Brigate Garibaldi

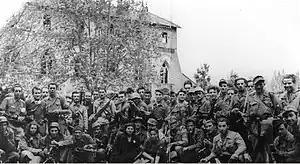
at the castle of Pavia, 25 April 1945

During this final phase, the Garibaldini formations, organized in "Divisions" and "Groups of Divisions" (like the grouping of Valsesia, Verbano and Ossola led by Moscatelli and Gastone), which had a central role in fights among the various cities of northern Italy. Mountain partisan brigades went to the plains and marched on the main centres, while the insurrection strike was proclaimed in the urban nuclei and GAP and SAP divisions began to fight. In Liguria, the Divisions of "Chichero" played an important role in the liberation of Genoa and impede the destruction of the harbour, accepting the surrender of German forces led by general Günther Meinhold. In Piedmont, Garibaldi Divisions of Pompeo Colajanni "Barbato", Vincenzo Modica and Giovanni Latilla "Nanni" entered in Turin together with the autonomous of "Mauri", while the Divisions "Pajetta" and "Fratelli Varalli" of Gastone and Moscatelli, after liberating Novara, entered in Milan on 28 April, already reached in the previous day by the Garibaldini of Oltrepò pavese led by Italo Pietra and Luchino Dal Verme. In Lombardy, the (commanded by Aldo Aniasi "Comandante Iso") and the , coordinated by Pietro Vergani ("Fabio", deputy commander of CVL) blocked the Alpine passes and occupied the Valtellina, preventing the run of fascist hierarchs. Benito Mussolini was captured by the of commander "Pedro" (Pier Luigi Bellini delle Stelle), subordinate to the , and shot by envoys of the Garibaldi command of Milan, Walter Audisio and Aldo Lampredi; other hierarchs were instead captured and killed in Dongo by partisans of the , under the orders of Alfredo Mordini "Riccardo".